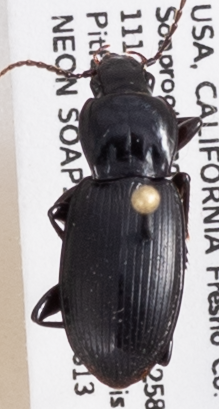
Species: Pterostichus ordinarius
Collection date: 2018-08-13
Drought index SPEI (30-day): -2.09
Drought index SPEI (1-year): -0.46
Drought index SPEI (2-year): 0.71